Vacuum brake

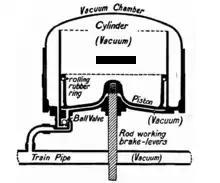
Vacuum brake cylinder in running position: the vacuum is the same above and below the piston

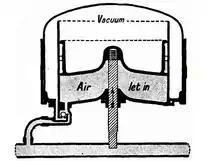
Air at atmospheric pressure from the train pipe is admitted below the piston, which is forced up

In its simplest form, the automatic vacuum brake consists of a continuous pipe—the train pipe—running throughout the length of the train. In normal running a partial vacuum is maintained in the train pipe, and the brakes are released. When air is admitted to the train pipe, the air at atmospheric pressure acts against pistons in cylinders in each vehicle. A vacuum is sustained on the other face of the pistons, so that a net force is applied. A mechanical linkage transmits this force to brake shoes which act on the treads of the wheels.